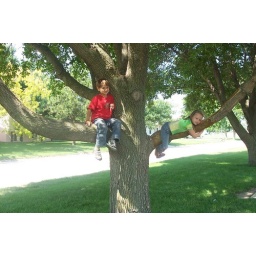
monkeys in the tree        6.28